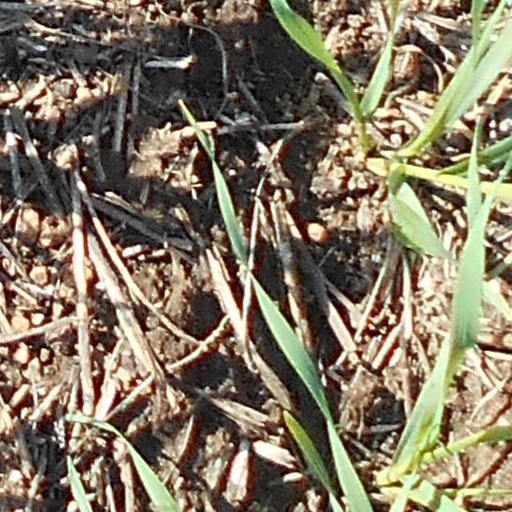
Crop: wheat